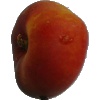
Label: Nectarine Flat 1